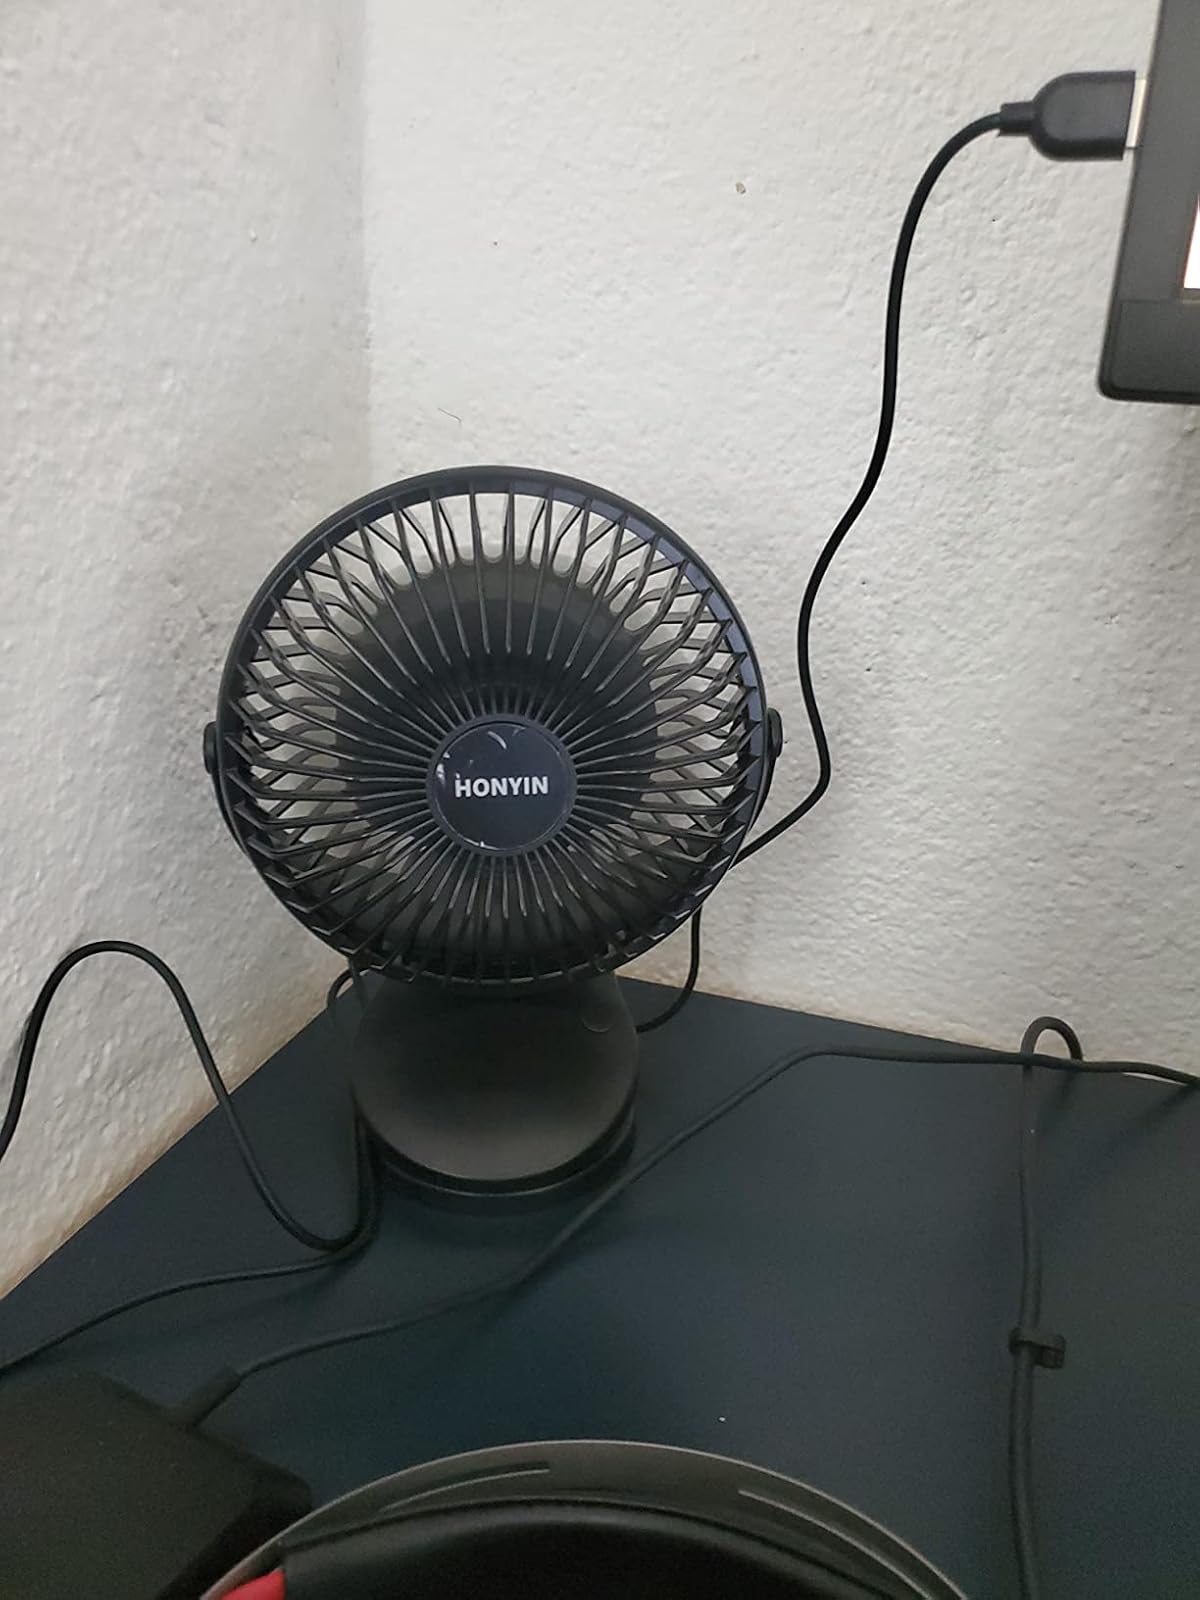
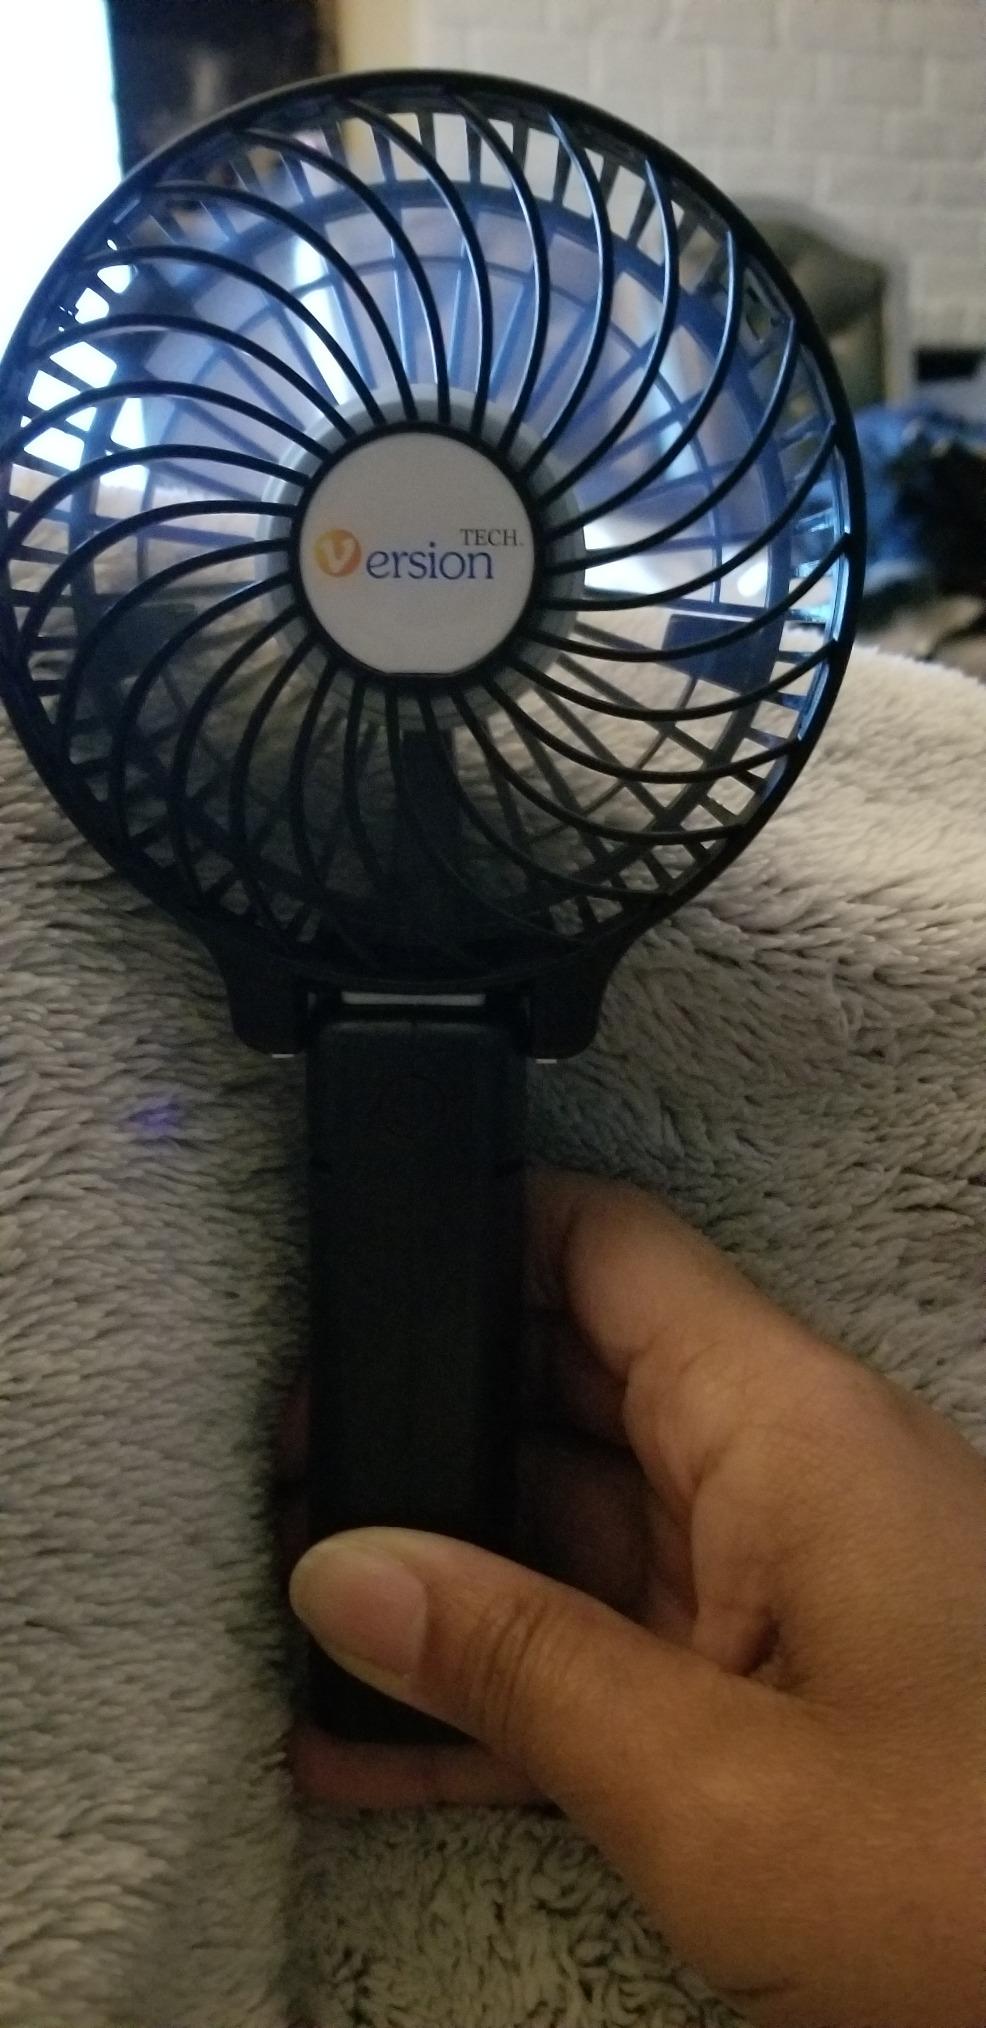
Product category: fan
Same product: no